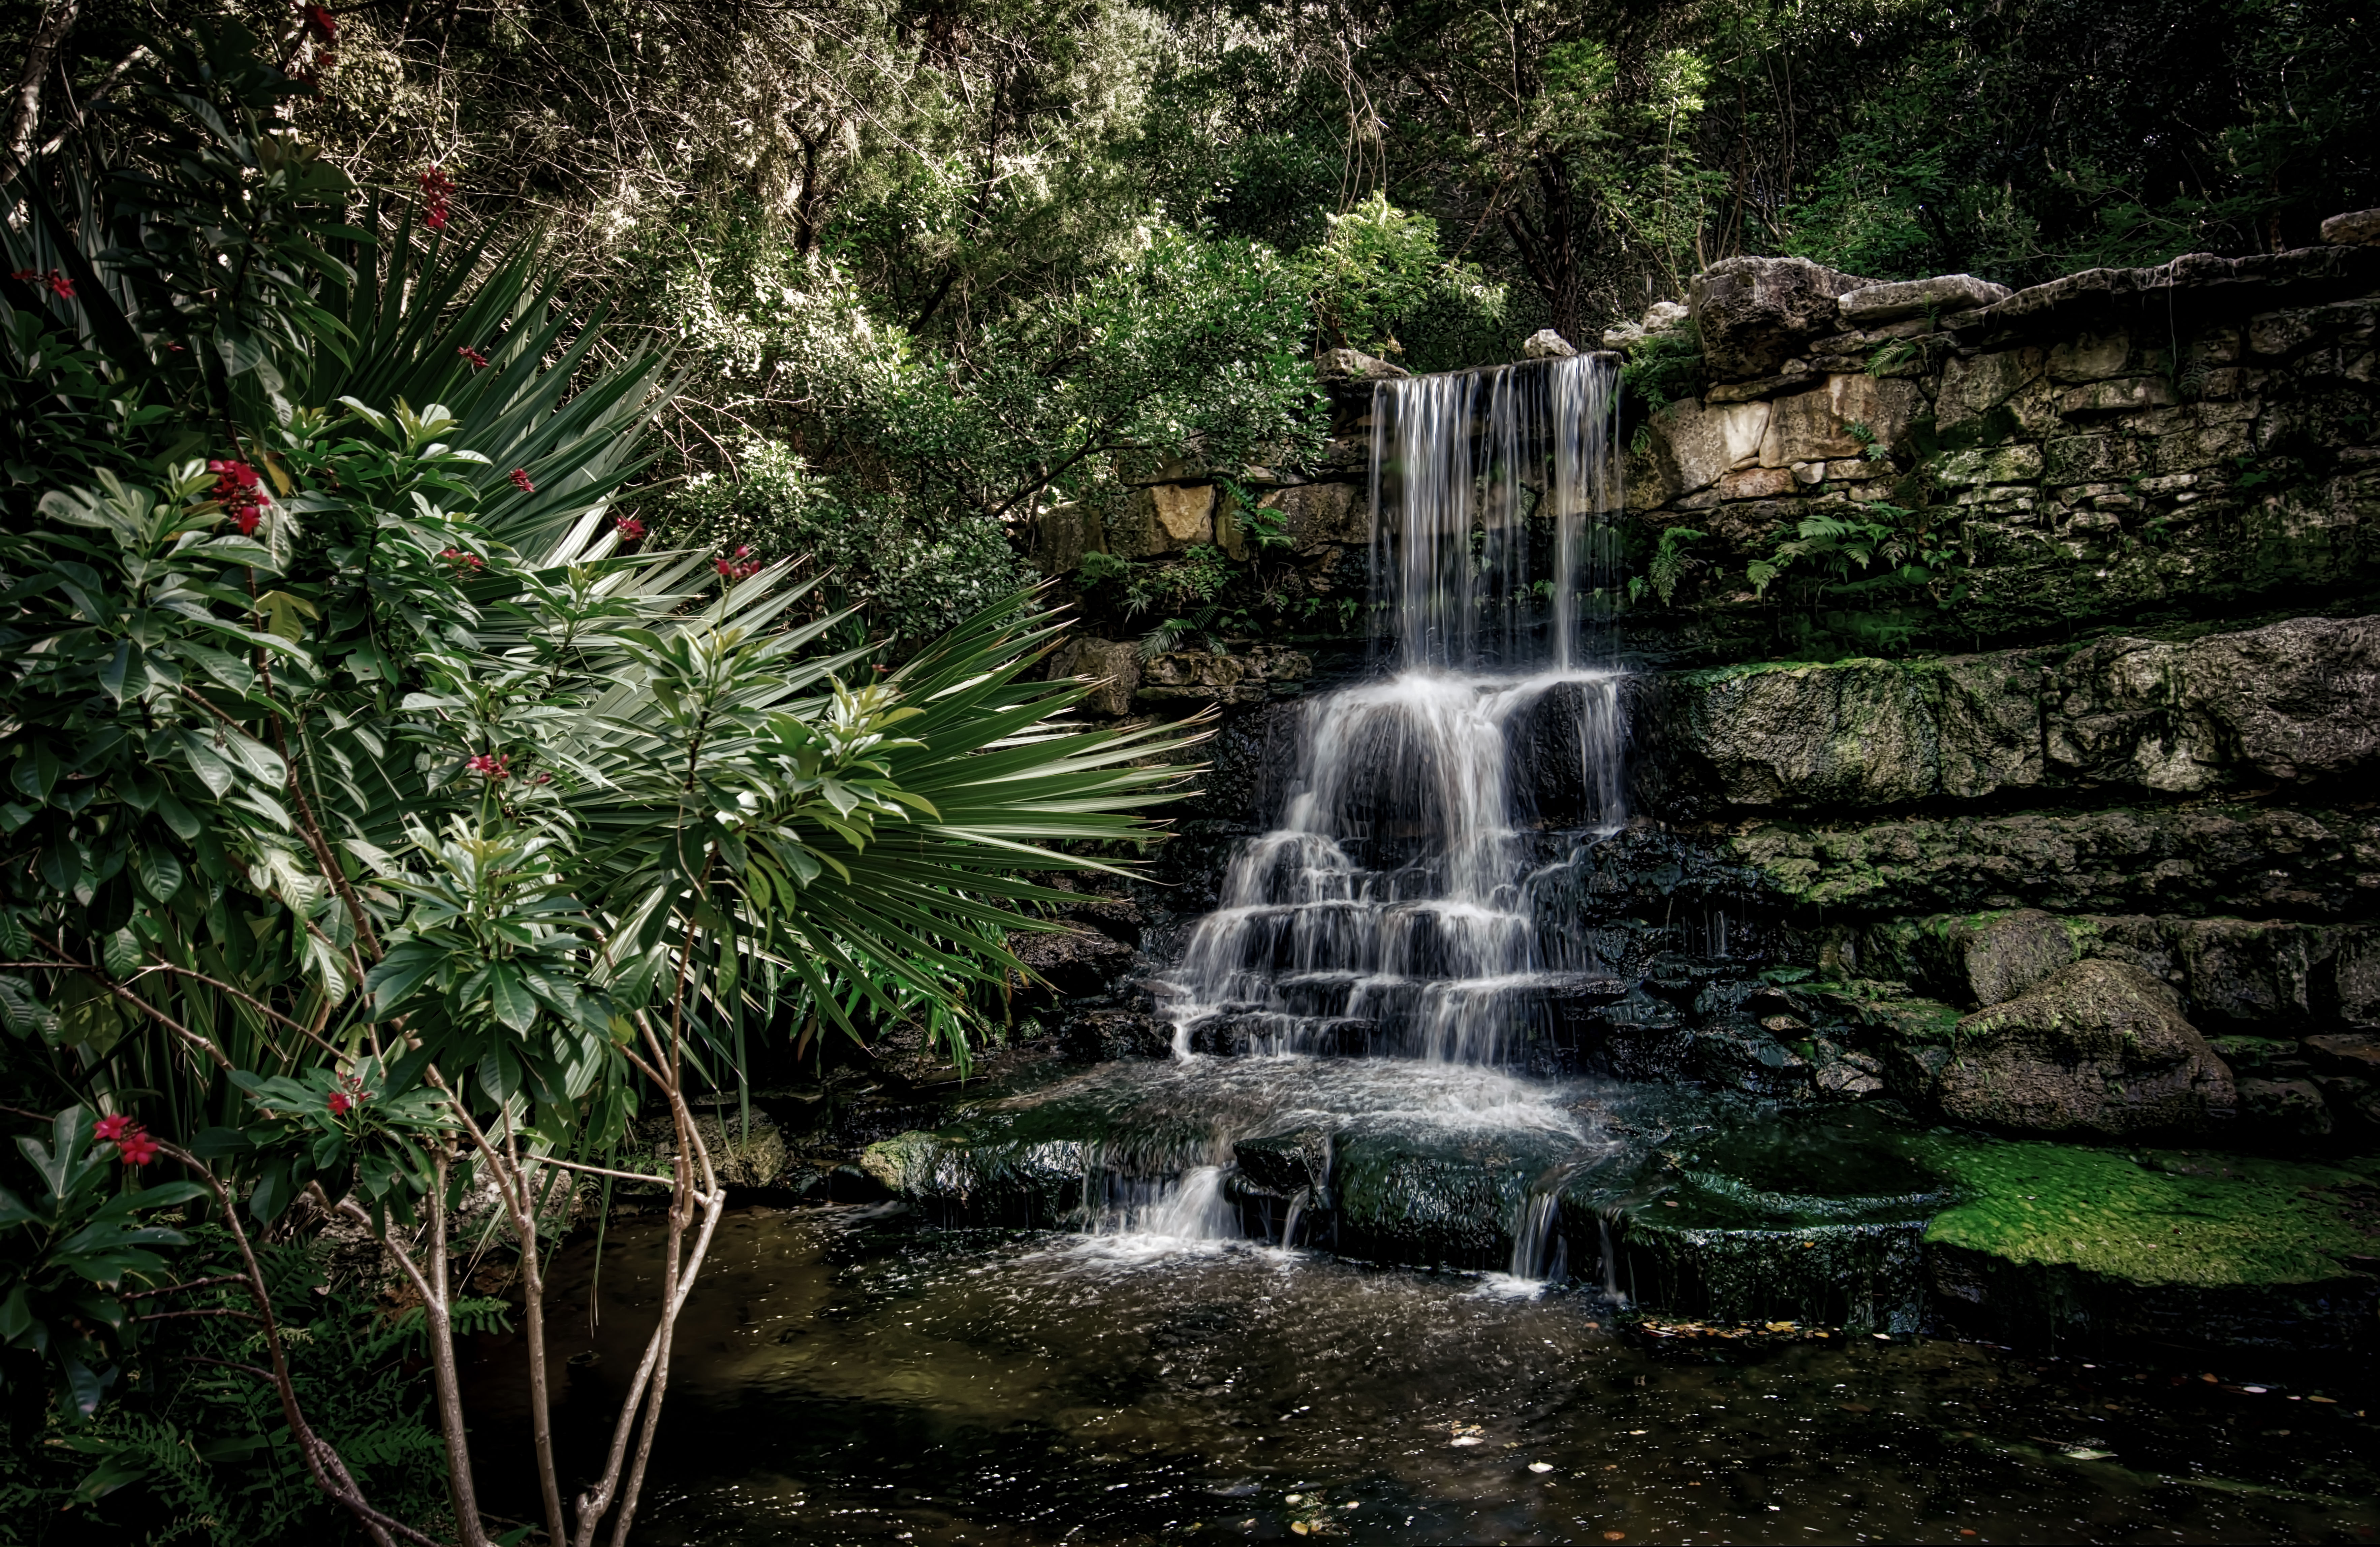
tree, water, nature, forest, rock, waterfall, stream, jungle, botany, garden, botanical, body of water, hdr, cool image, rainforest, texas, woodland, habitat, i, austin, tx, zilker, water feature